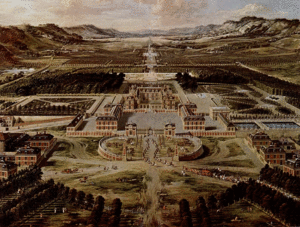
Le Château de Versailles en 1668
Marie-Antoinette est un film franco-nippo-américain écrit et réalisé par Sofia Coppola, sorti en 2006. Il est adapté du livre d'Antonia Fraser, Marie-Antoinette, publié en 2001. Il s'inspire très librement de la vie de Marie-Antoinette, archiduchesse d'Autriche, dauphine puis reine de France, par son mariage avec le futur Louis XVI. Le film conte sa vie d'avril 1770 aux journées révolutionnaires d'octobre 1789.